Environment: real
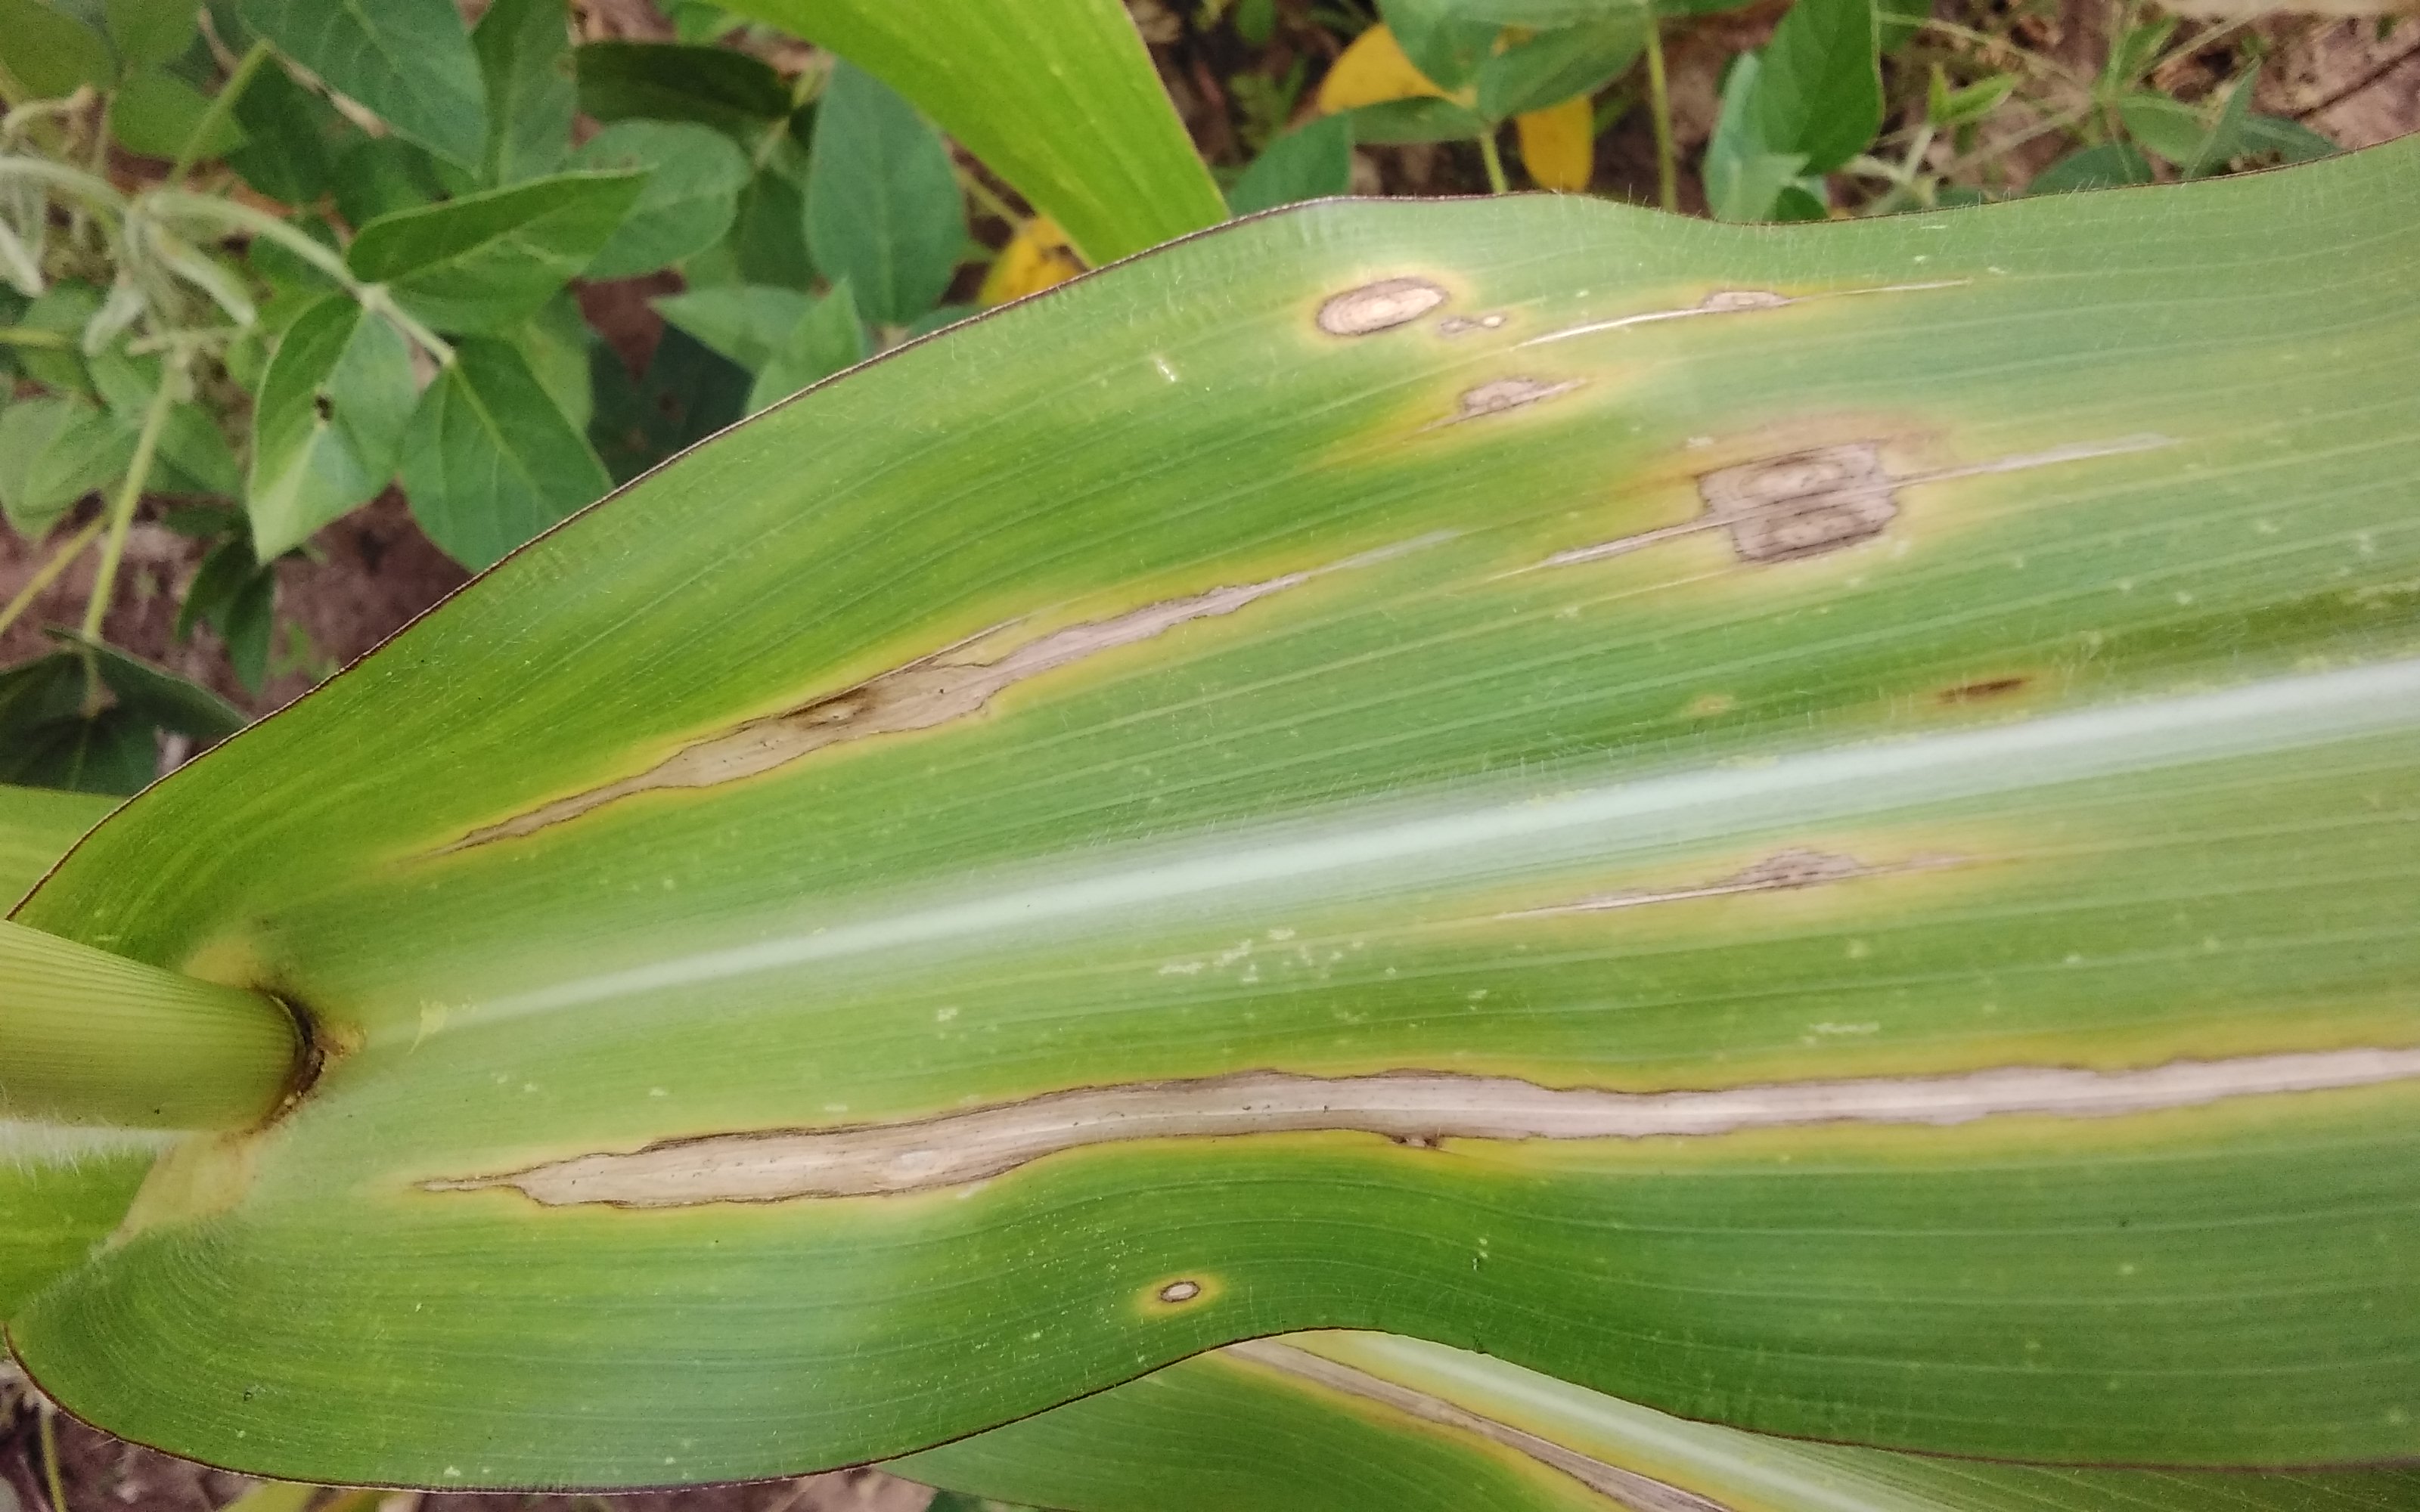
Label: northern_corn_leaf_blight